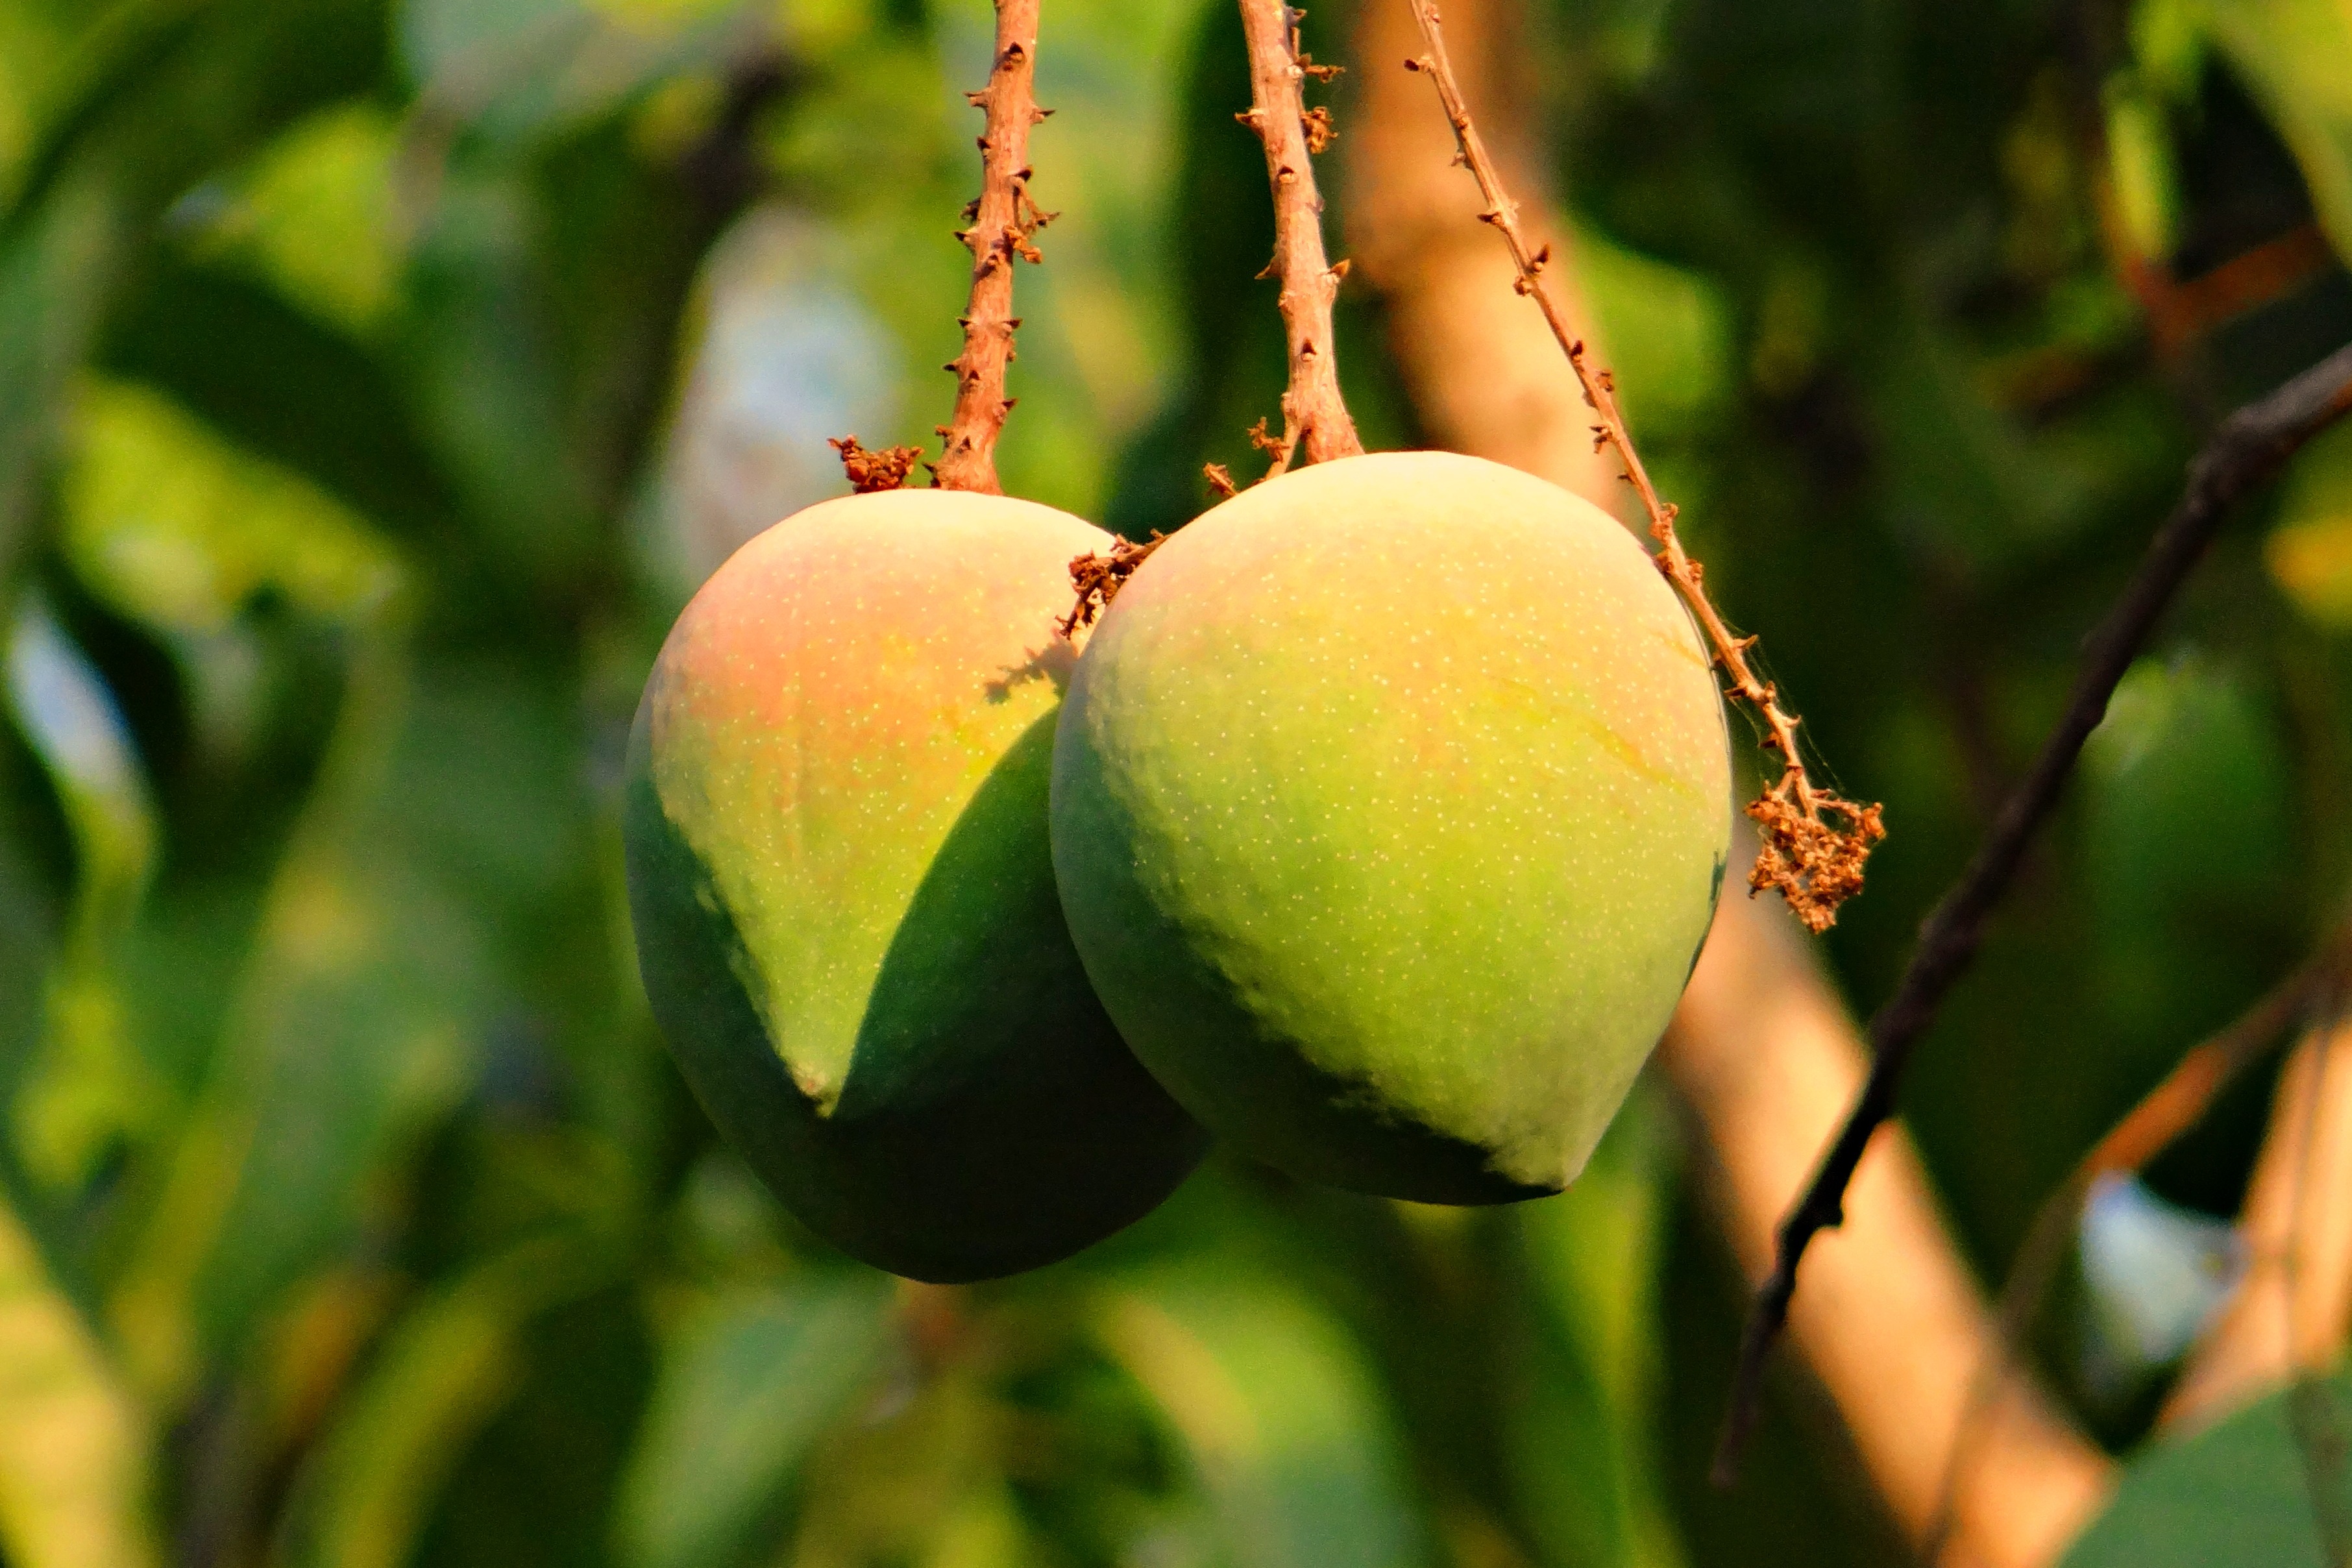
tree, nature, branch, plant, fruit, sunlight, leaf, flower, food, green, produce, autumn, botany, flora, delicious, close up, mango, india, attractive, macro photography, flowering plant, rosy, land plant